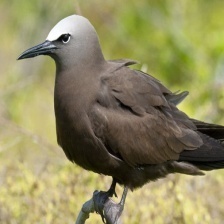
Species: BROWN NOODY
Scientific name: ANOUS STOLIDUS